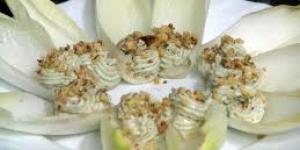
pincho de roquefort con nueces y pan